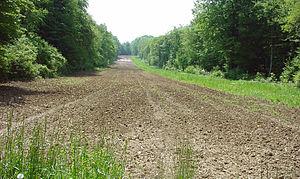
culture cynégétique en Forêt de Verdun (France, Meuse), dans la zone rouge définie après la première guerre mondiale, utilisée pour nourrir les sangliers et les chevreuils, mais qui profite aussi à de nombreux micro-mammifères."
L'expression « équilibre sylvo-cynégétique » désigne, dans le vocabulaire francophone commun aux forestiers et chasseurs, le stade où les populations d'herbivores ou omnivores permettent la régénération naturelle et durable de la forêt.